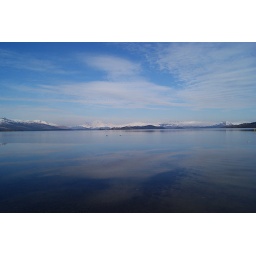
From near the Duck Bay Marina again, uploaded this because of the cloud reflections in the water